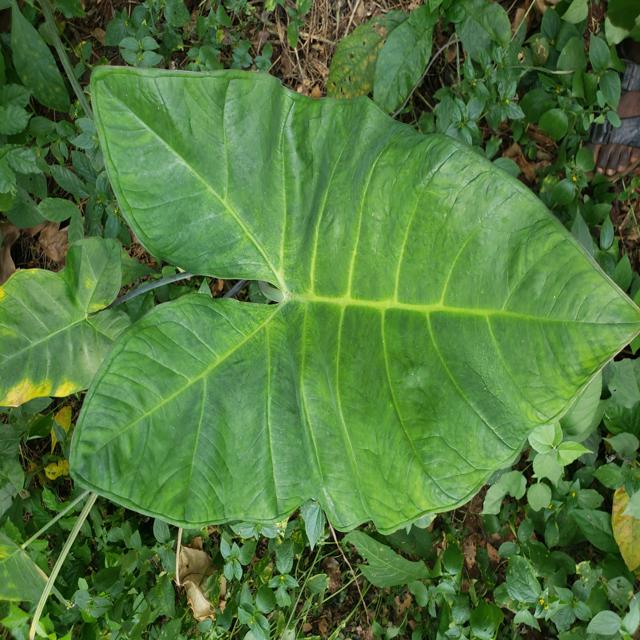
Label: Healthy